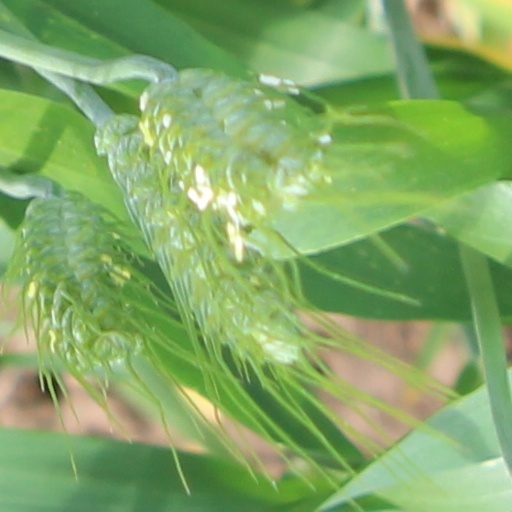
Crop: wheat